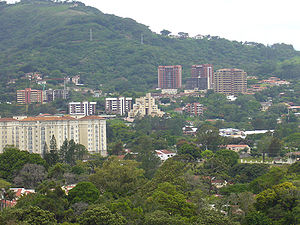
Escazú
Escazú
Escazú er en by og administrationscentrum i kantonen Hojancha i provinsen San José i Costa Rica. Distriktet Escazú havde i 2011 11.984 indbyggere.